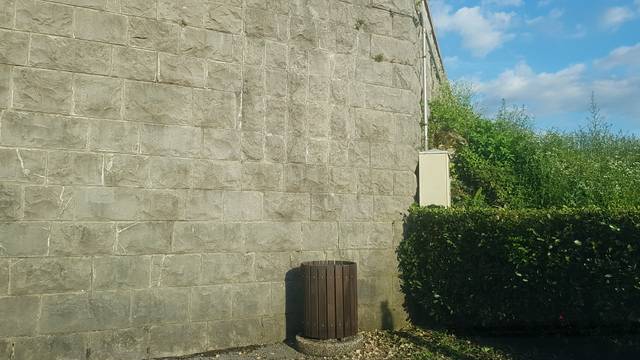
Region: Slovenia
Coordinates: 46.247, 13.583